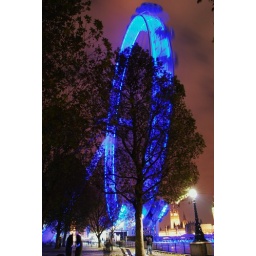
The tree looks magnificent in front of the blue background.